Mass Rapid Transit (Singapore)

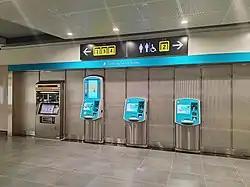
Various types of General Ticketing Machines (GTM) at Bright Hill MRT station, where passengers can purchase a Standard Ticket or add value to their EZ-Link card

A key component of the signalling system on the MRT is the automatic train control (ATC) system, which in turn is made up of two sub-systems: the automatic train operation (ATO) and automatic train protection (ATP). The ATC has trackside and trainborne components working together to provide safe train separation by using train detection, localisation, and end of authority protection. It also provides safe train operation and movement by using train speed determination, monitoring, over-speed protection and emergency braking. The safety of alighting and departing passengers will also be provided by using a station interlocking system. The ATO drives the train in automatic mode, providing the traction and braking control demands to the train rolling stock system, adjusts its speed upon approaching the station, and provides the control of opening and closing of train and platform screen doors once the train has stopped at the station. The ATP ensures safe train separation by using the ATP track circuit status and by location determination, monitors the speed of the train to maintain safe braking distance, and initiate emergency braking in the event of overspeed. The MRT also uses an automatic train supervision system to supervise the overall operation of the train service according to a prescribed timetable or train interval.